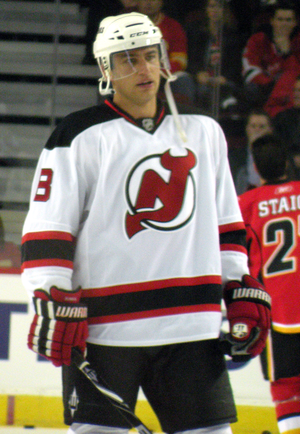
Dainius Zubrus, né le 16 juin 1978 à Elektrėnai en RSS de Lituanie, est un joueur professionnel de hockey sur glace lituanien. Il évolue au poste d'attaquant.